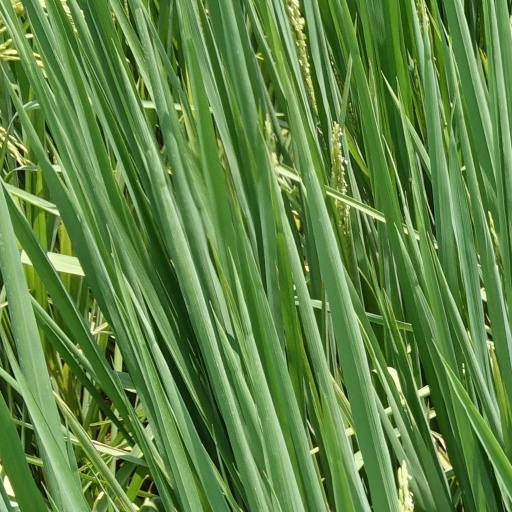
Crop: rice